St Lucia, Queensland

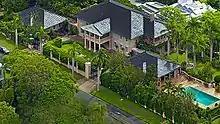
The Pink Palace, St Lucia

The area was originally part of Indooroopilly and later became a part of Toowong. Initially known as Indooroopilly Pocket, it was briefly called Toowong South before a portion of the area was separated and named as Lang Farm.